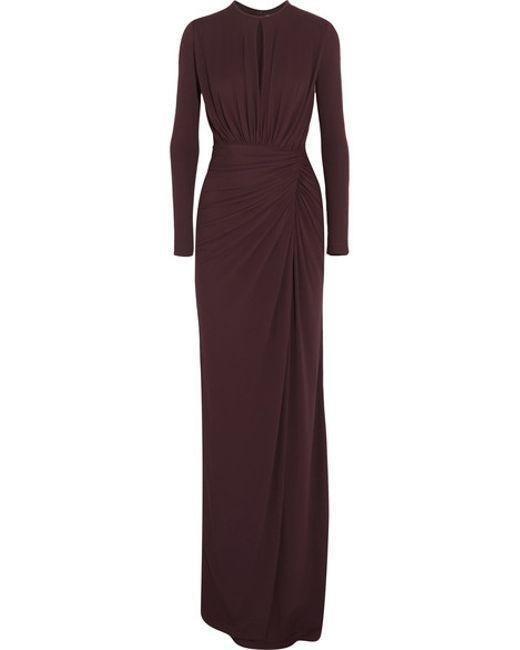
Burgunder elegante Abendkleider für Frauen